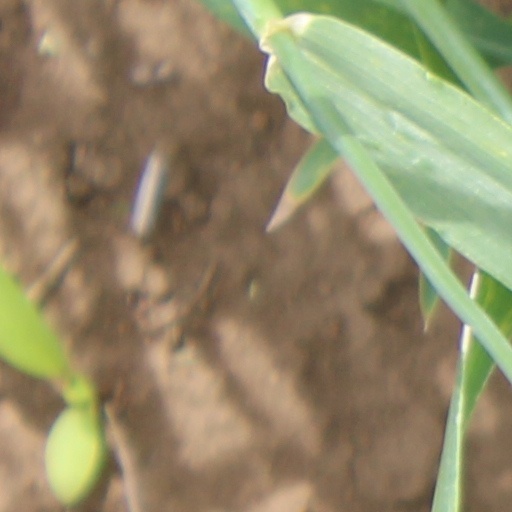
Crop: wheat